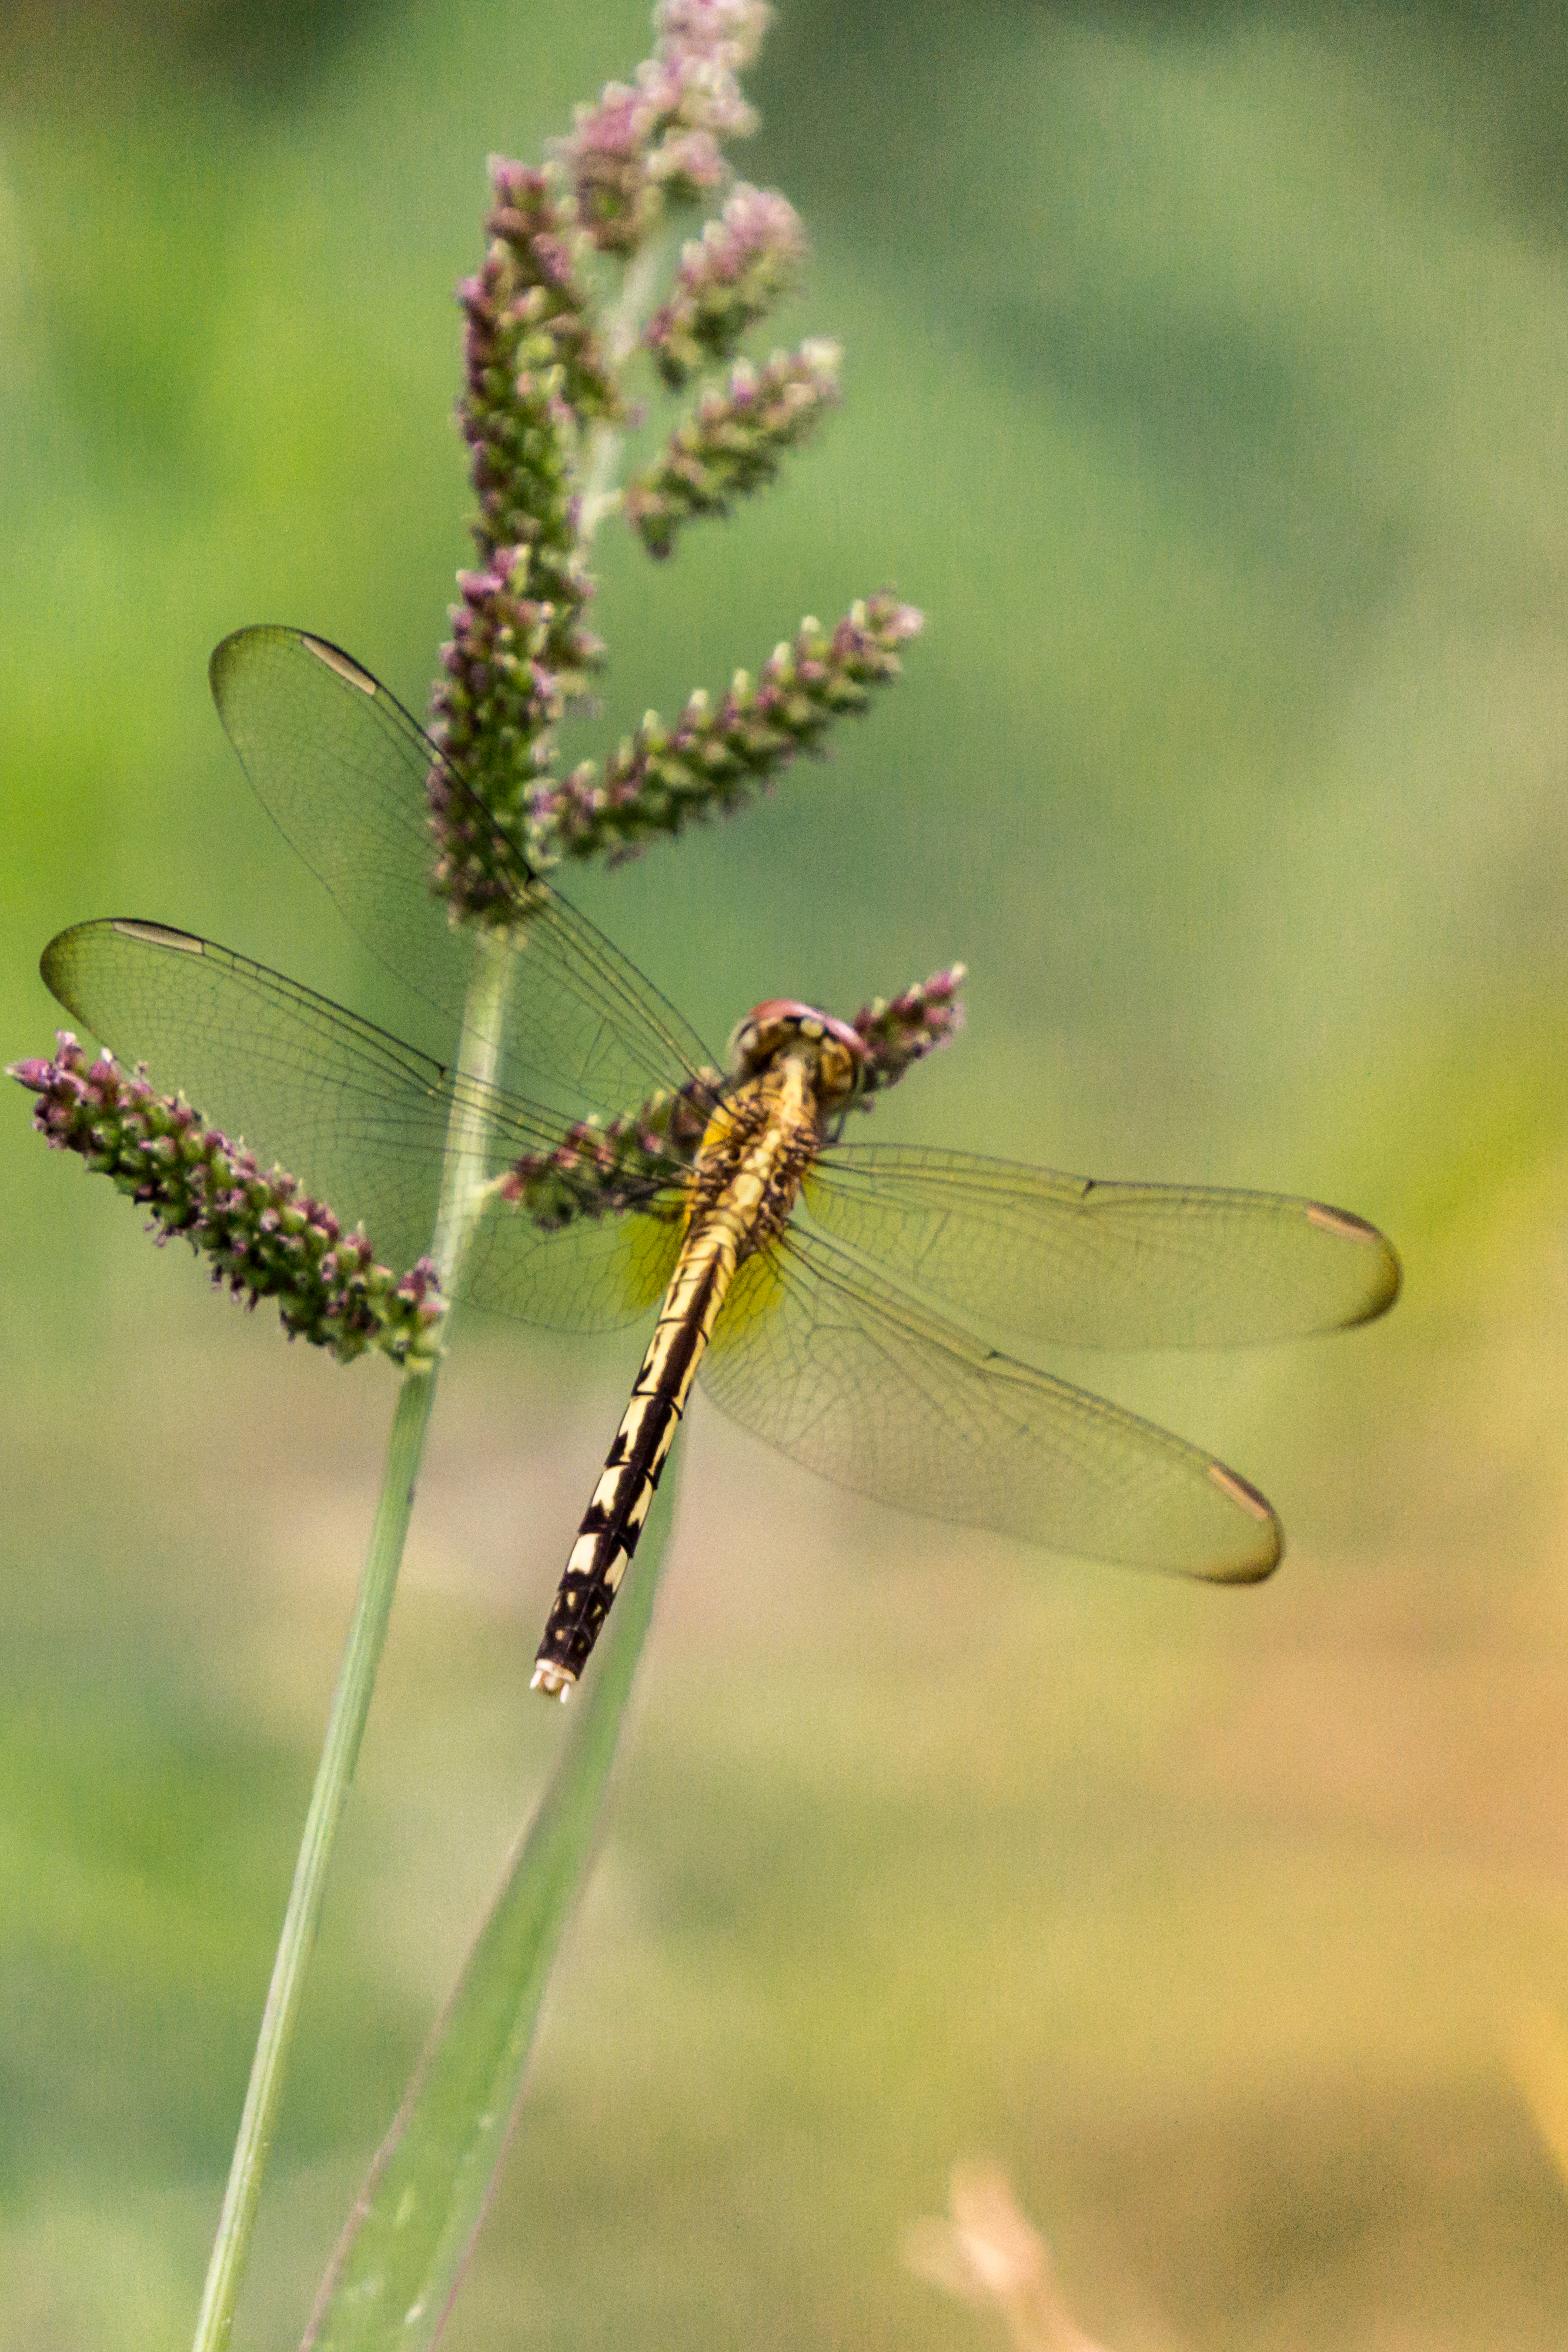
plant, flower, nature, flora, beautiful, color, bloom, blossom, ecuador, insect, dragonfly, dragonflies and damseflies, invertebrate, macro photography, close up, damselfly, wildlife, plant stem, organism, grass family, grass, net winged insects